Riggs-Hamilton American Legion Post No. 20

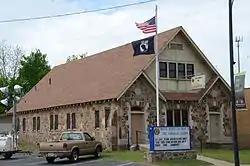

The Riggs-Hamilton American Legion Post No. 20 is a historic social meeting hall at 215 North Denver Avenue in Russellville, Arkansas. It is a -story stone structure, with a gable roof and stone foundation. Its eaves and gable ends show exposed rafter ends in the Craftsman style, and the main facade has a half-timbered stucco section above twin entrances, each with their own gabled roofs. It was built in 1934, and is one of the finest examples of WPA Rustic architecture in Pope County.